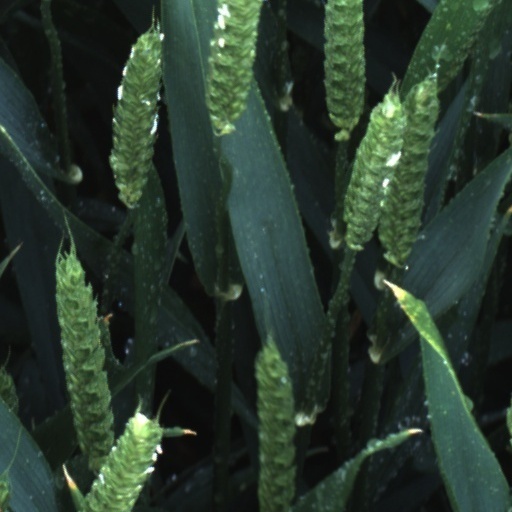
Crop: wheat